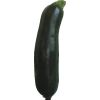
Label: Zucchini dark 1